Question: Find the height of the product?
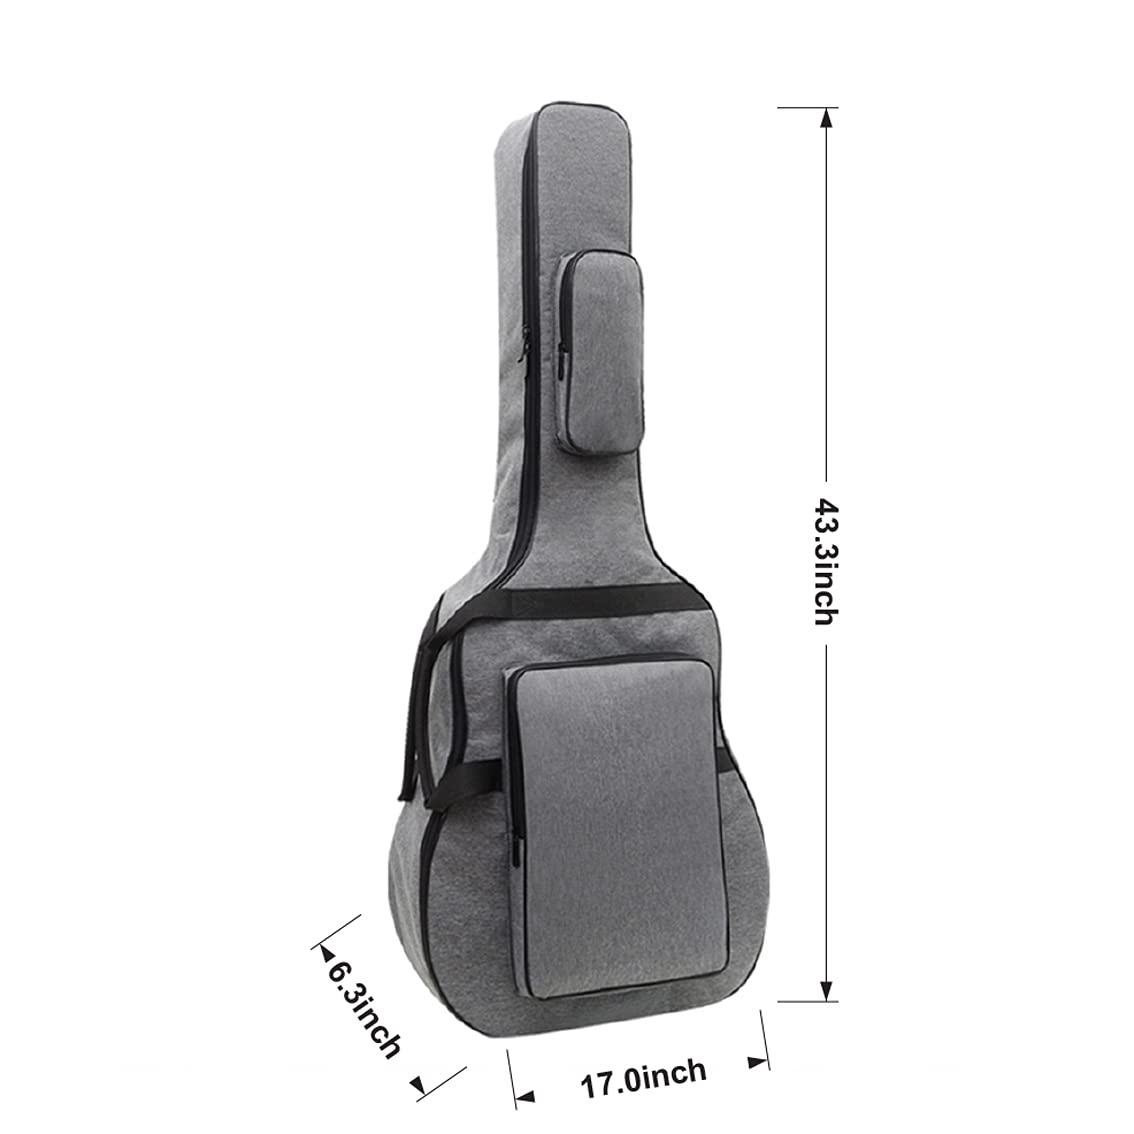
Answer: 43.3 inch